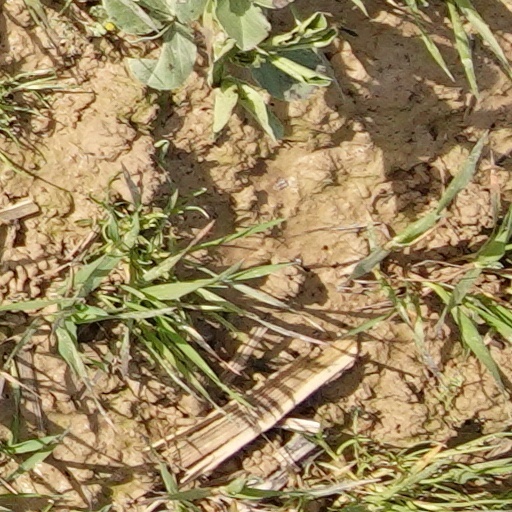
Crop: wheat